Deobandi hadith studies

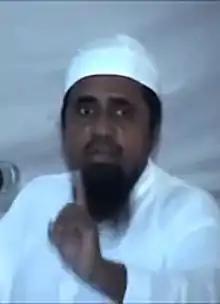
Muhammad Abdul Malek in 2016

Mahmud Hasan Deobandi was a prominent Islamic scholar, born in 1851 and passed away in 1920, with a profound expertise in Hadith. He studied under Muhammad Qasim Nanautavi and Ahmad Ali Saharanpuri and began teaching the books of hadith at 25. At the age of around 37, he became the Sadr Mudarris and Shaykhul Hadith of Deoband, and taught at Darul Uloom Deoband for almost 44 years. His knowledge extended to the Mazaahib of the four Imaams, with a particular specialization in the Hanafi school. Among his notable works in hadith studies are "Al-Abwāb wa Al-Tarājim li al-Bukhāri", which provides a comprehensive explanation of the chapter headings and titles in Bukhari's collection of hadith, alongside biographical information on the narrators of the hadith. He also wrote "Tas'hīh Abu Dawūd", a correction and verification of the collection of hadith by Abu Dawud, which aims to remove any discrepancies or errors in the collection and ensure its authenticity.